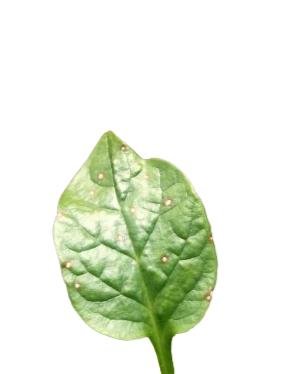
Label: Bacterial-Spot